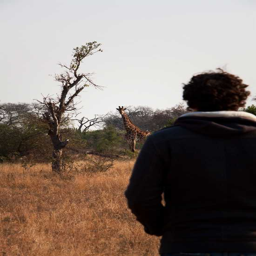
me looking at a giraffe